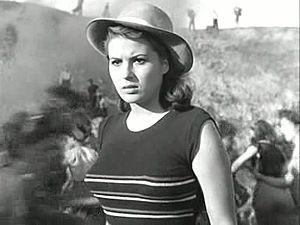
Riz amer est un film néoréaliste italien réalisé par Giuseppe De Santis et sorti en salles le 21 septembre 1949 en Italie.